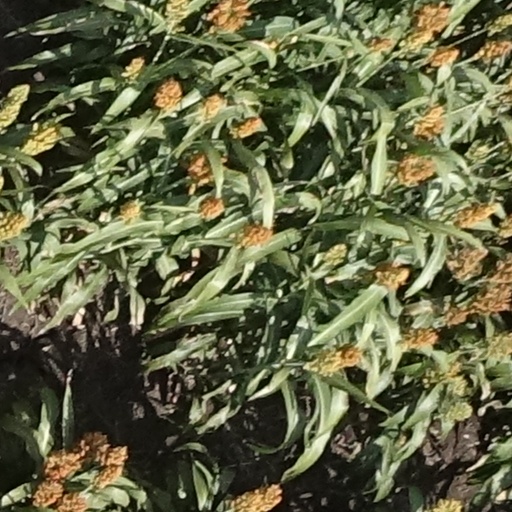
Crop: sorghum